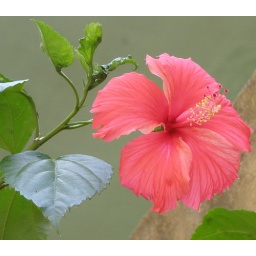
A hibiscus flower near the top of the compound wall of our house.I love the red-green-yellow combination.